Gold glass

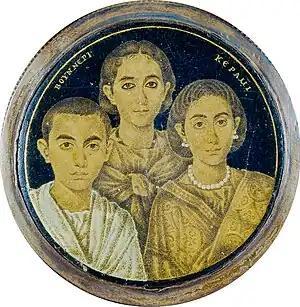
Detail of a gold glass medallion with a portrait of a family, from Alexandria (Roman Egypt), 3rd–4th century (Brescia, Museo di Santa Giulia)

The most common form of vessel in late Roman examples was a bowl or drinking cup, which are thought to have been originally family gifts for weddings, anniversaries, New Year, the various religious festivals and the like, in some cases perhaps presented at birth or Christian baptism. None of the type of gold glass vessels cut down as grave-markers has survived complete, though about 500 of the cut-off bottoms are known, but since so many have inscriptions encouraging the owner to drink, they are usually referred to as "cups" or "glasses". However Roman drinking cups and glasses were often very wide and shallow, though tall straight-sided or slightly flared shapes like modern tumblers are also found. A mosaic in the North African ruins of Dougga shows two hefty slaves pouring wine from "amphorae" into two shallow bowls held by slaves waiting on the banquet. The two "amphorae" are inscribed with "ΠΙΕ" and "ΣΗϹΗϹ" the Greek originals of the toasting formulae "" ("Drink, may you live", discussed below) so common on Roman glasses, and it has been suggested that the mosaic shows the shape a complete cup would have had.